Abel Baer

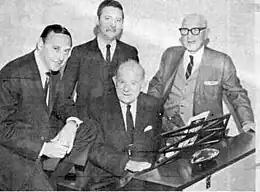
Abel Baer (seated) in 1966

Abel Baer (March 16, 1893 – October 5, 1976) was an American songwriter, associated with Tin Pan Alley.